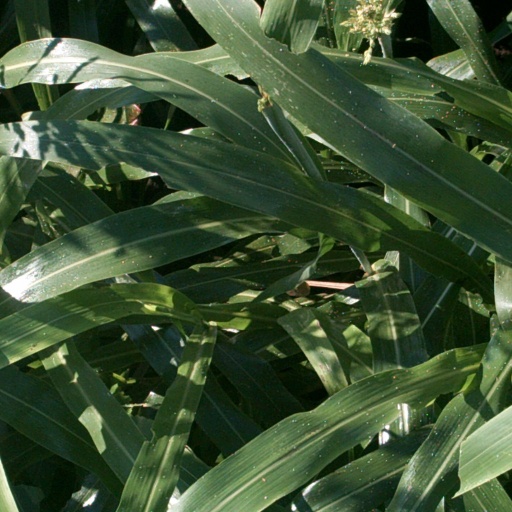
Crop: sorghum